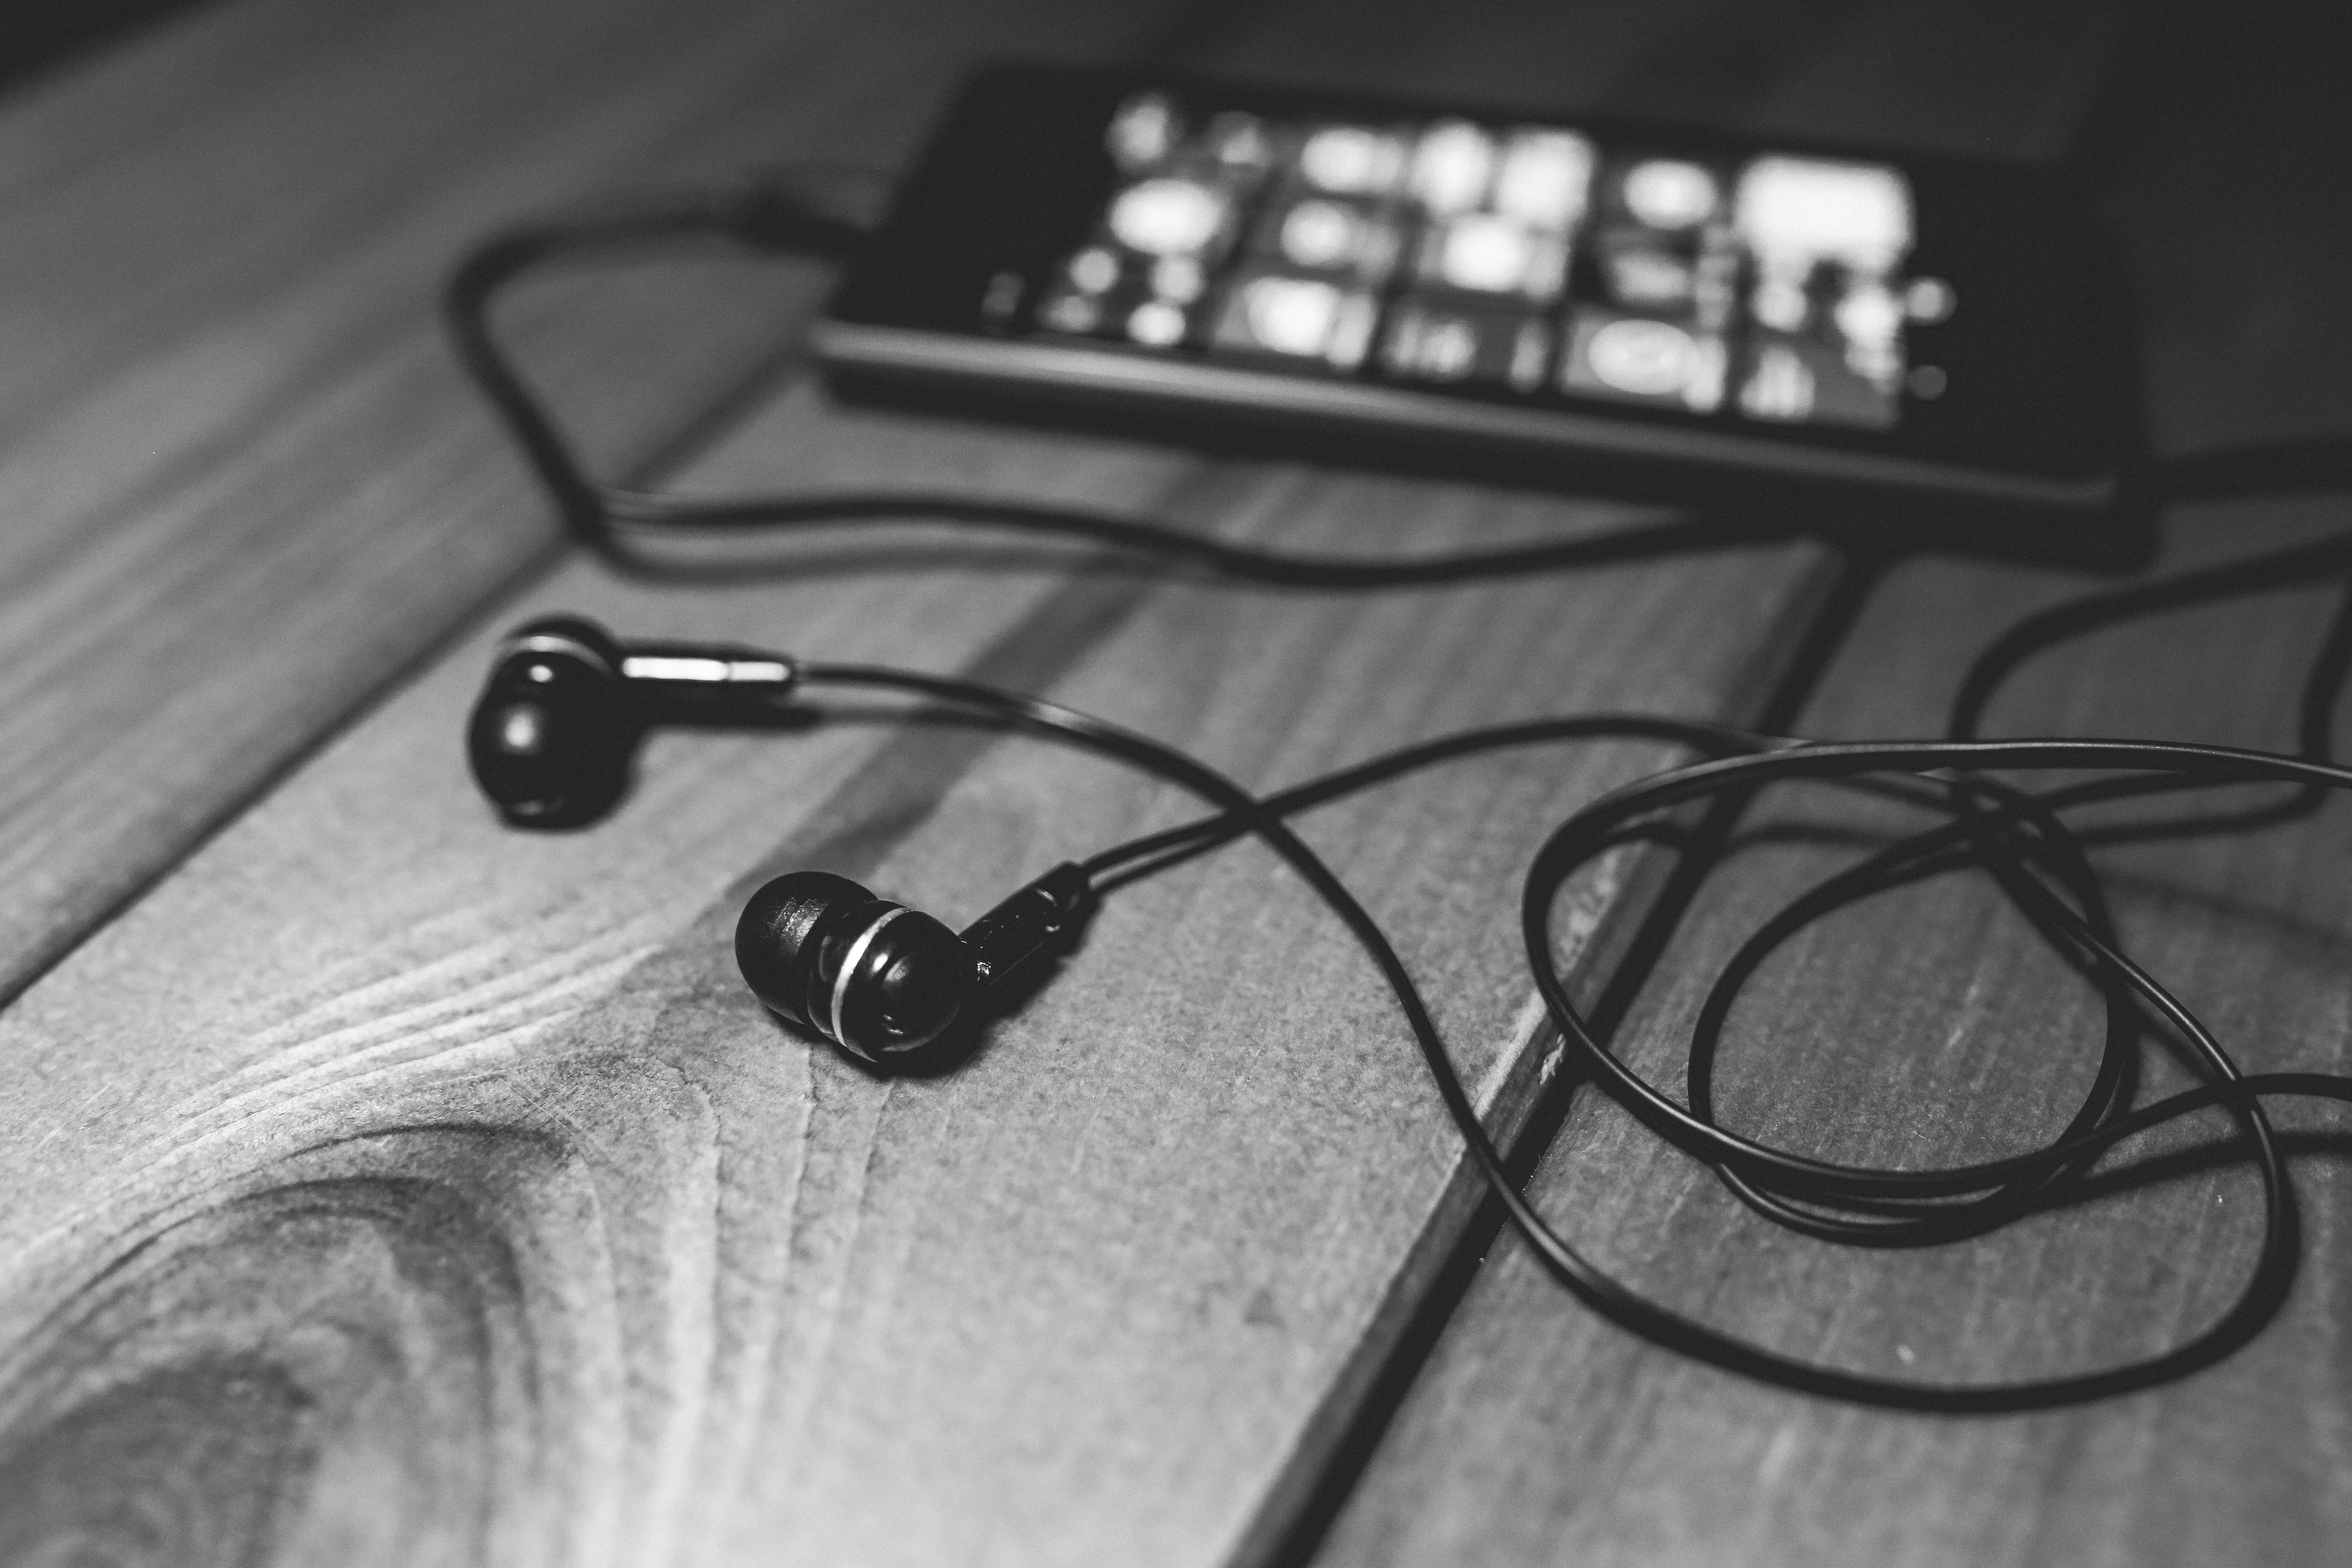
smartphone, mobile, music, black and white, black, monochrome, close up, electronics, earbuds, drawing, headphones, eye, glasses, earphones, listening, monochrome photography